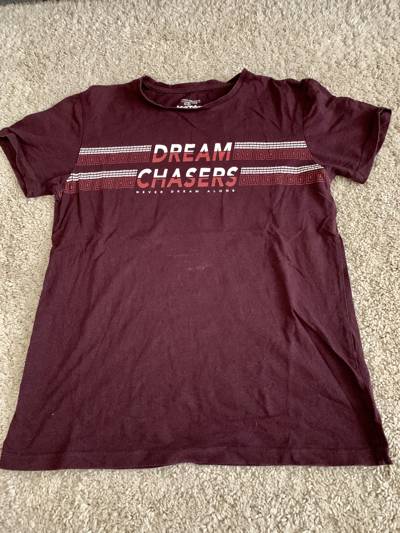
Waste category: clothes